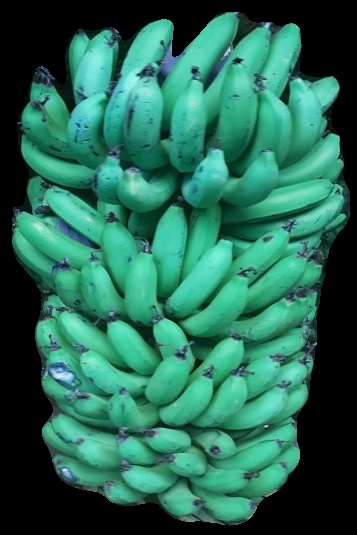
Variety: pachbale
Grade: grade1